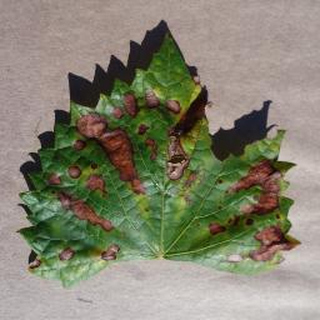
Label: grape_esca_black_measles